Catherine (video game)

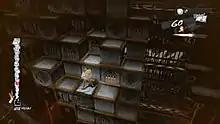
Gameplay screenshot of the character Vincent navigating through a Nightmare stage

"Catherine" is a cross-genre video game in which players control Vincent Brooks, a man who is tormented by deadly nightmares after becoming involved with multiple women. The gameplay is divided into two parts; daytime social simulation segments where Vincent interacts with various characters at the Stray Sheep bar, and nightmare segments where he navigates deadly block towers using a combination of platforming and puzzle solving. The game is split into three modes; the single-player story campaign dubbed "Golden Playhouse", and "Babel". Multiplayer-exclusive "Colosseum" challenge levels are unlocked after first completing the story.